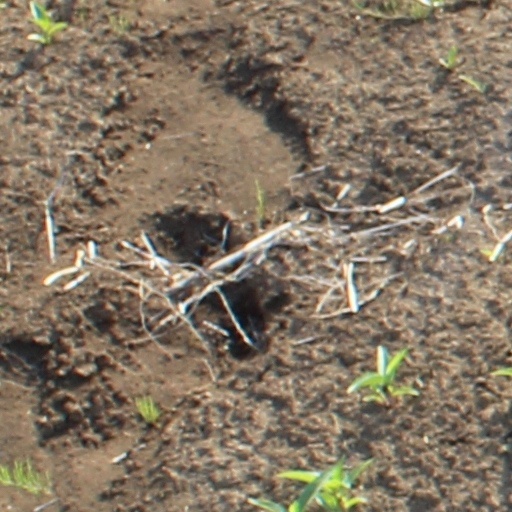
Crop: wheat